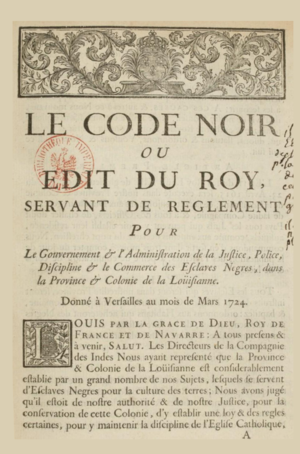
Page de titre de
Code noir est le titre qui a été donné à l’Ordonnance royale de Louis XIV ou Édit royal de mars 1685 touchant la police des îles de l'Amérique française, puis aux édits similaires de 1723 sur les Mascareignes et de 1724 sur la Louisiane, et enfin, à partir du milieu du XVIIIᵉ siècle, aux recueils de textes juridiques relatifs aux colonies françaises.